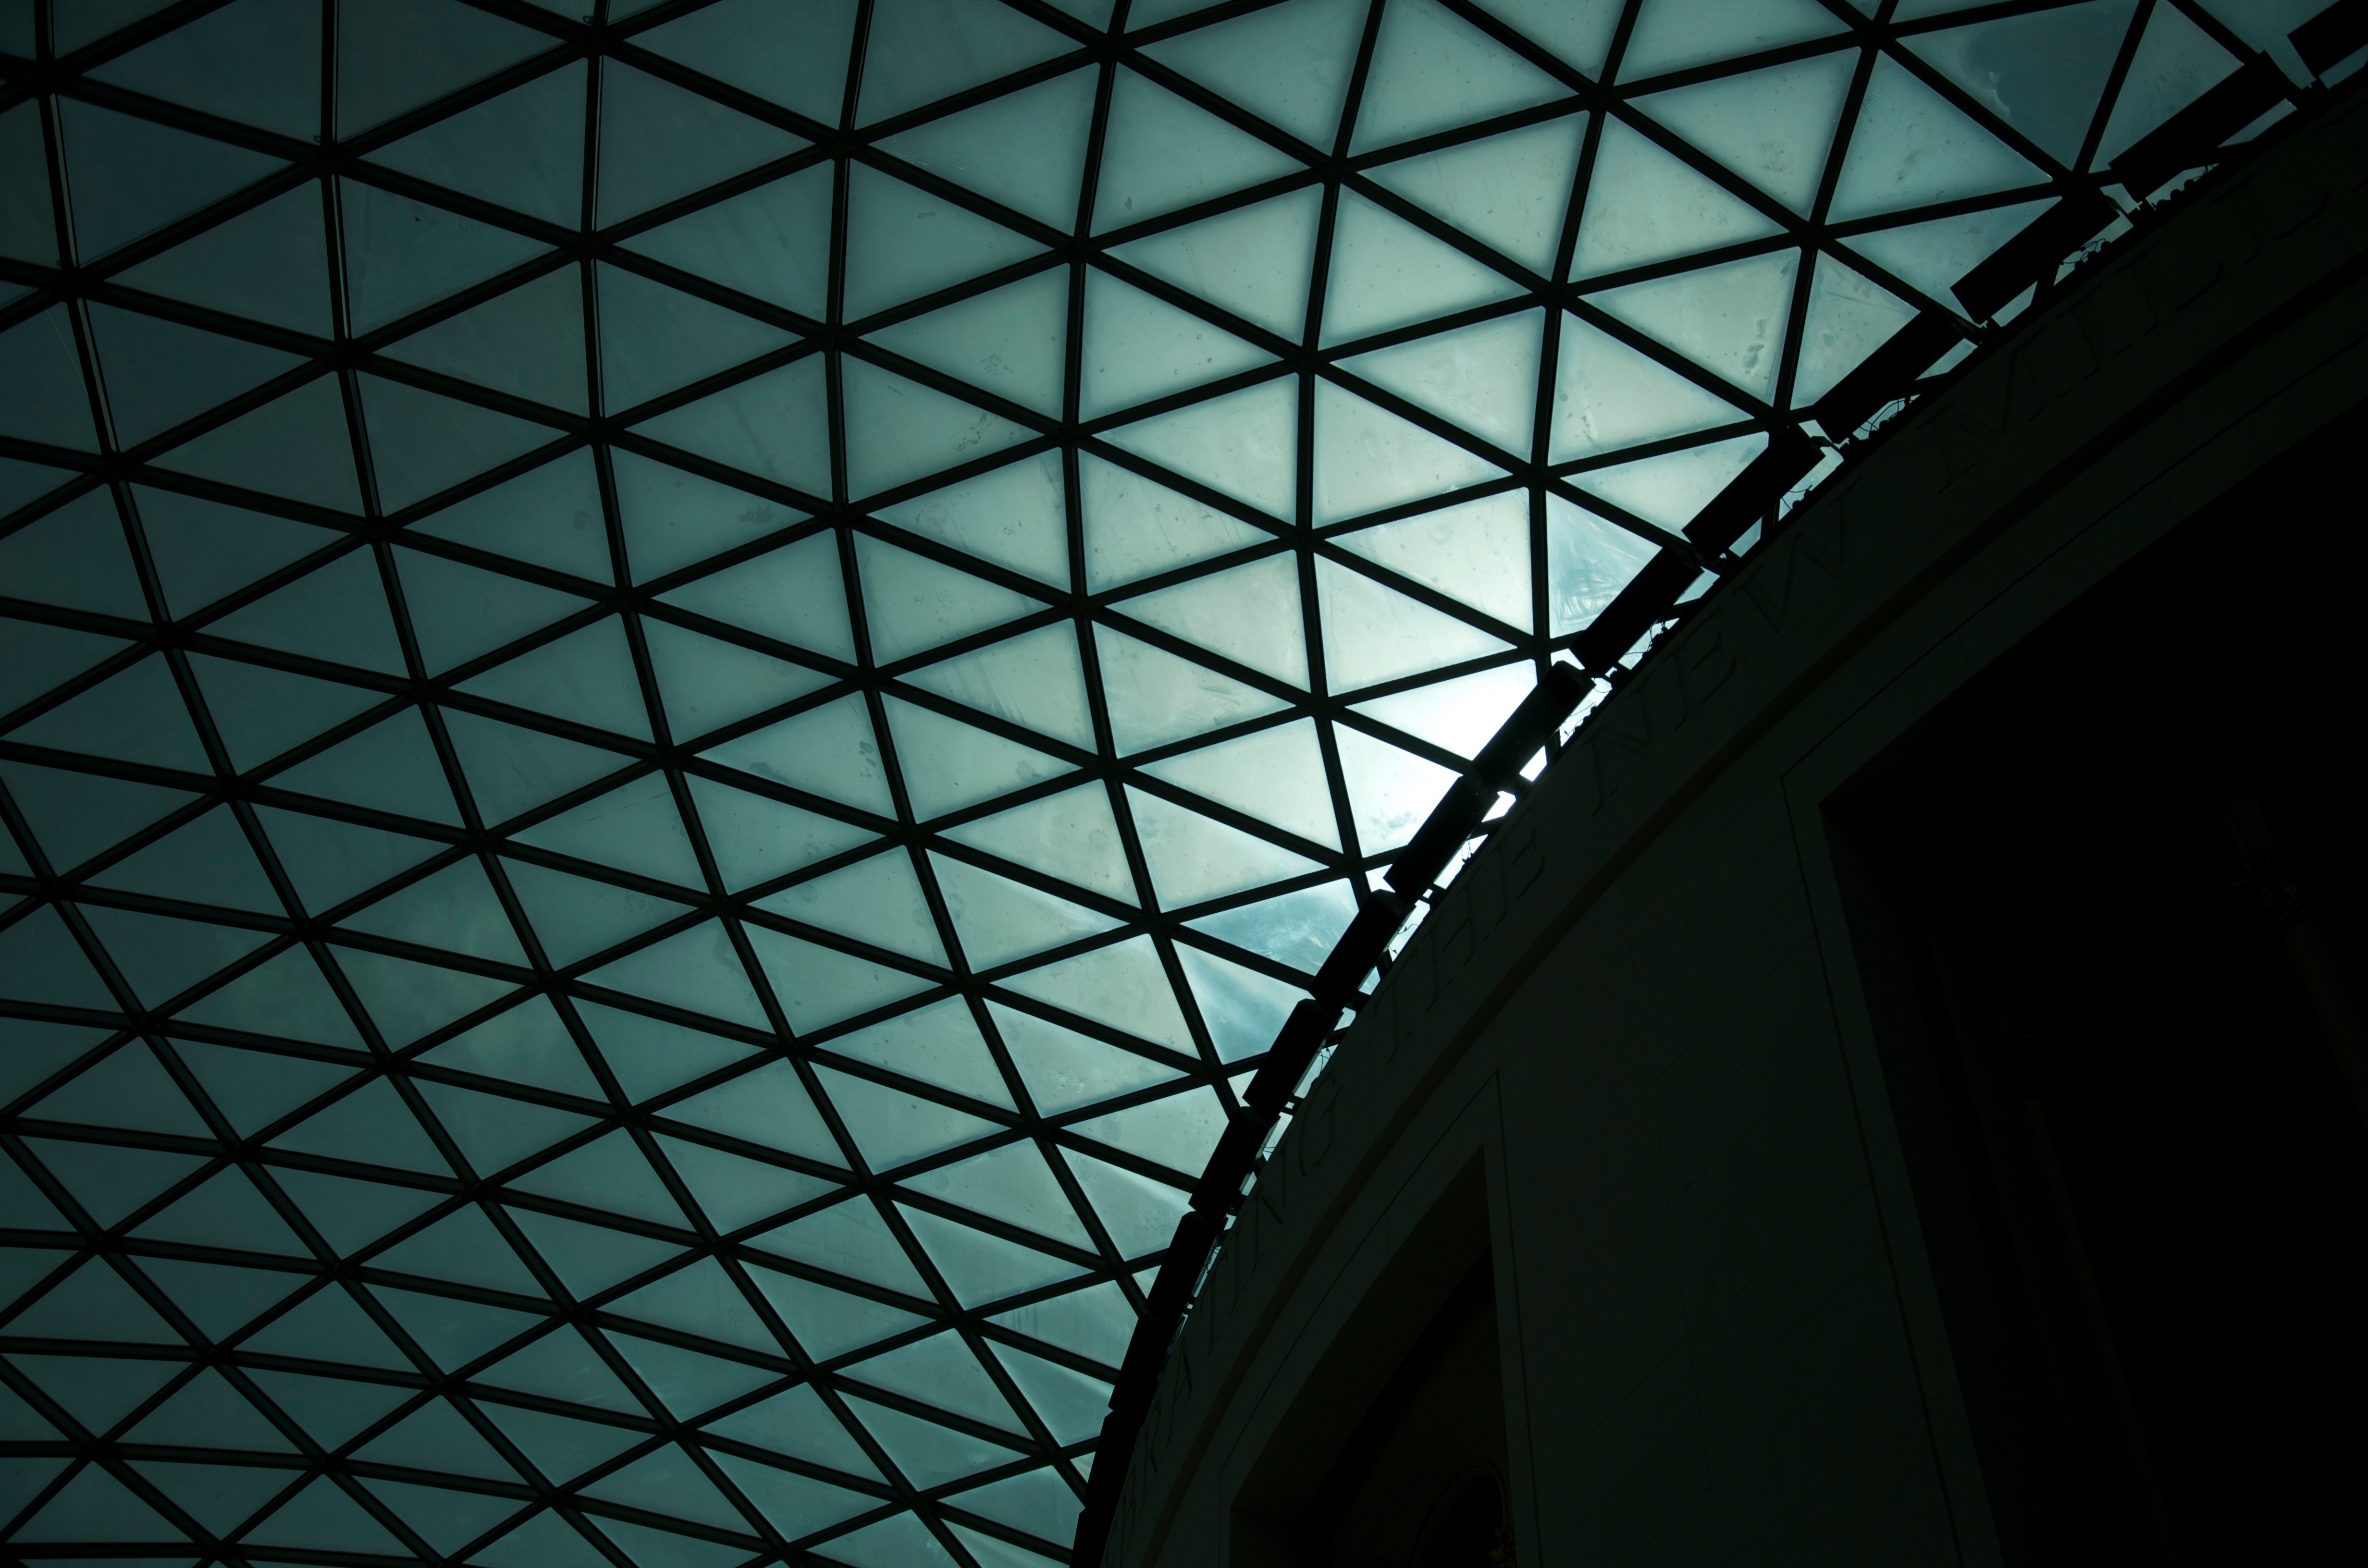
light, architecture, structure, skyscraper, line, green, reflection, color, facade, blue, circle, design, symmetry, shape, daylighting